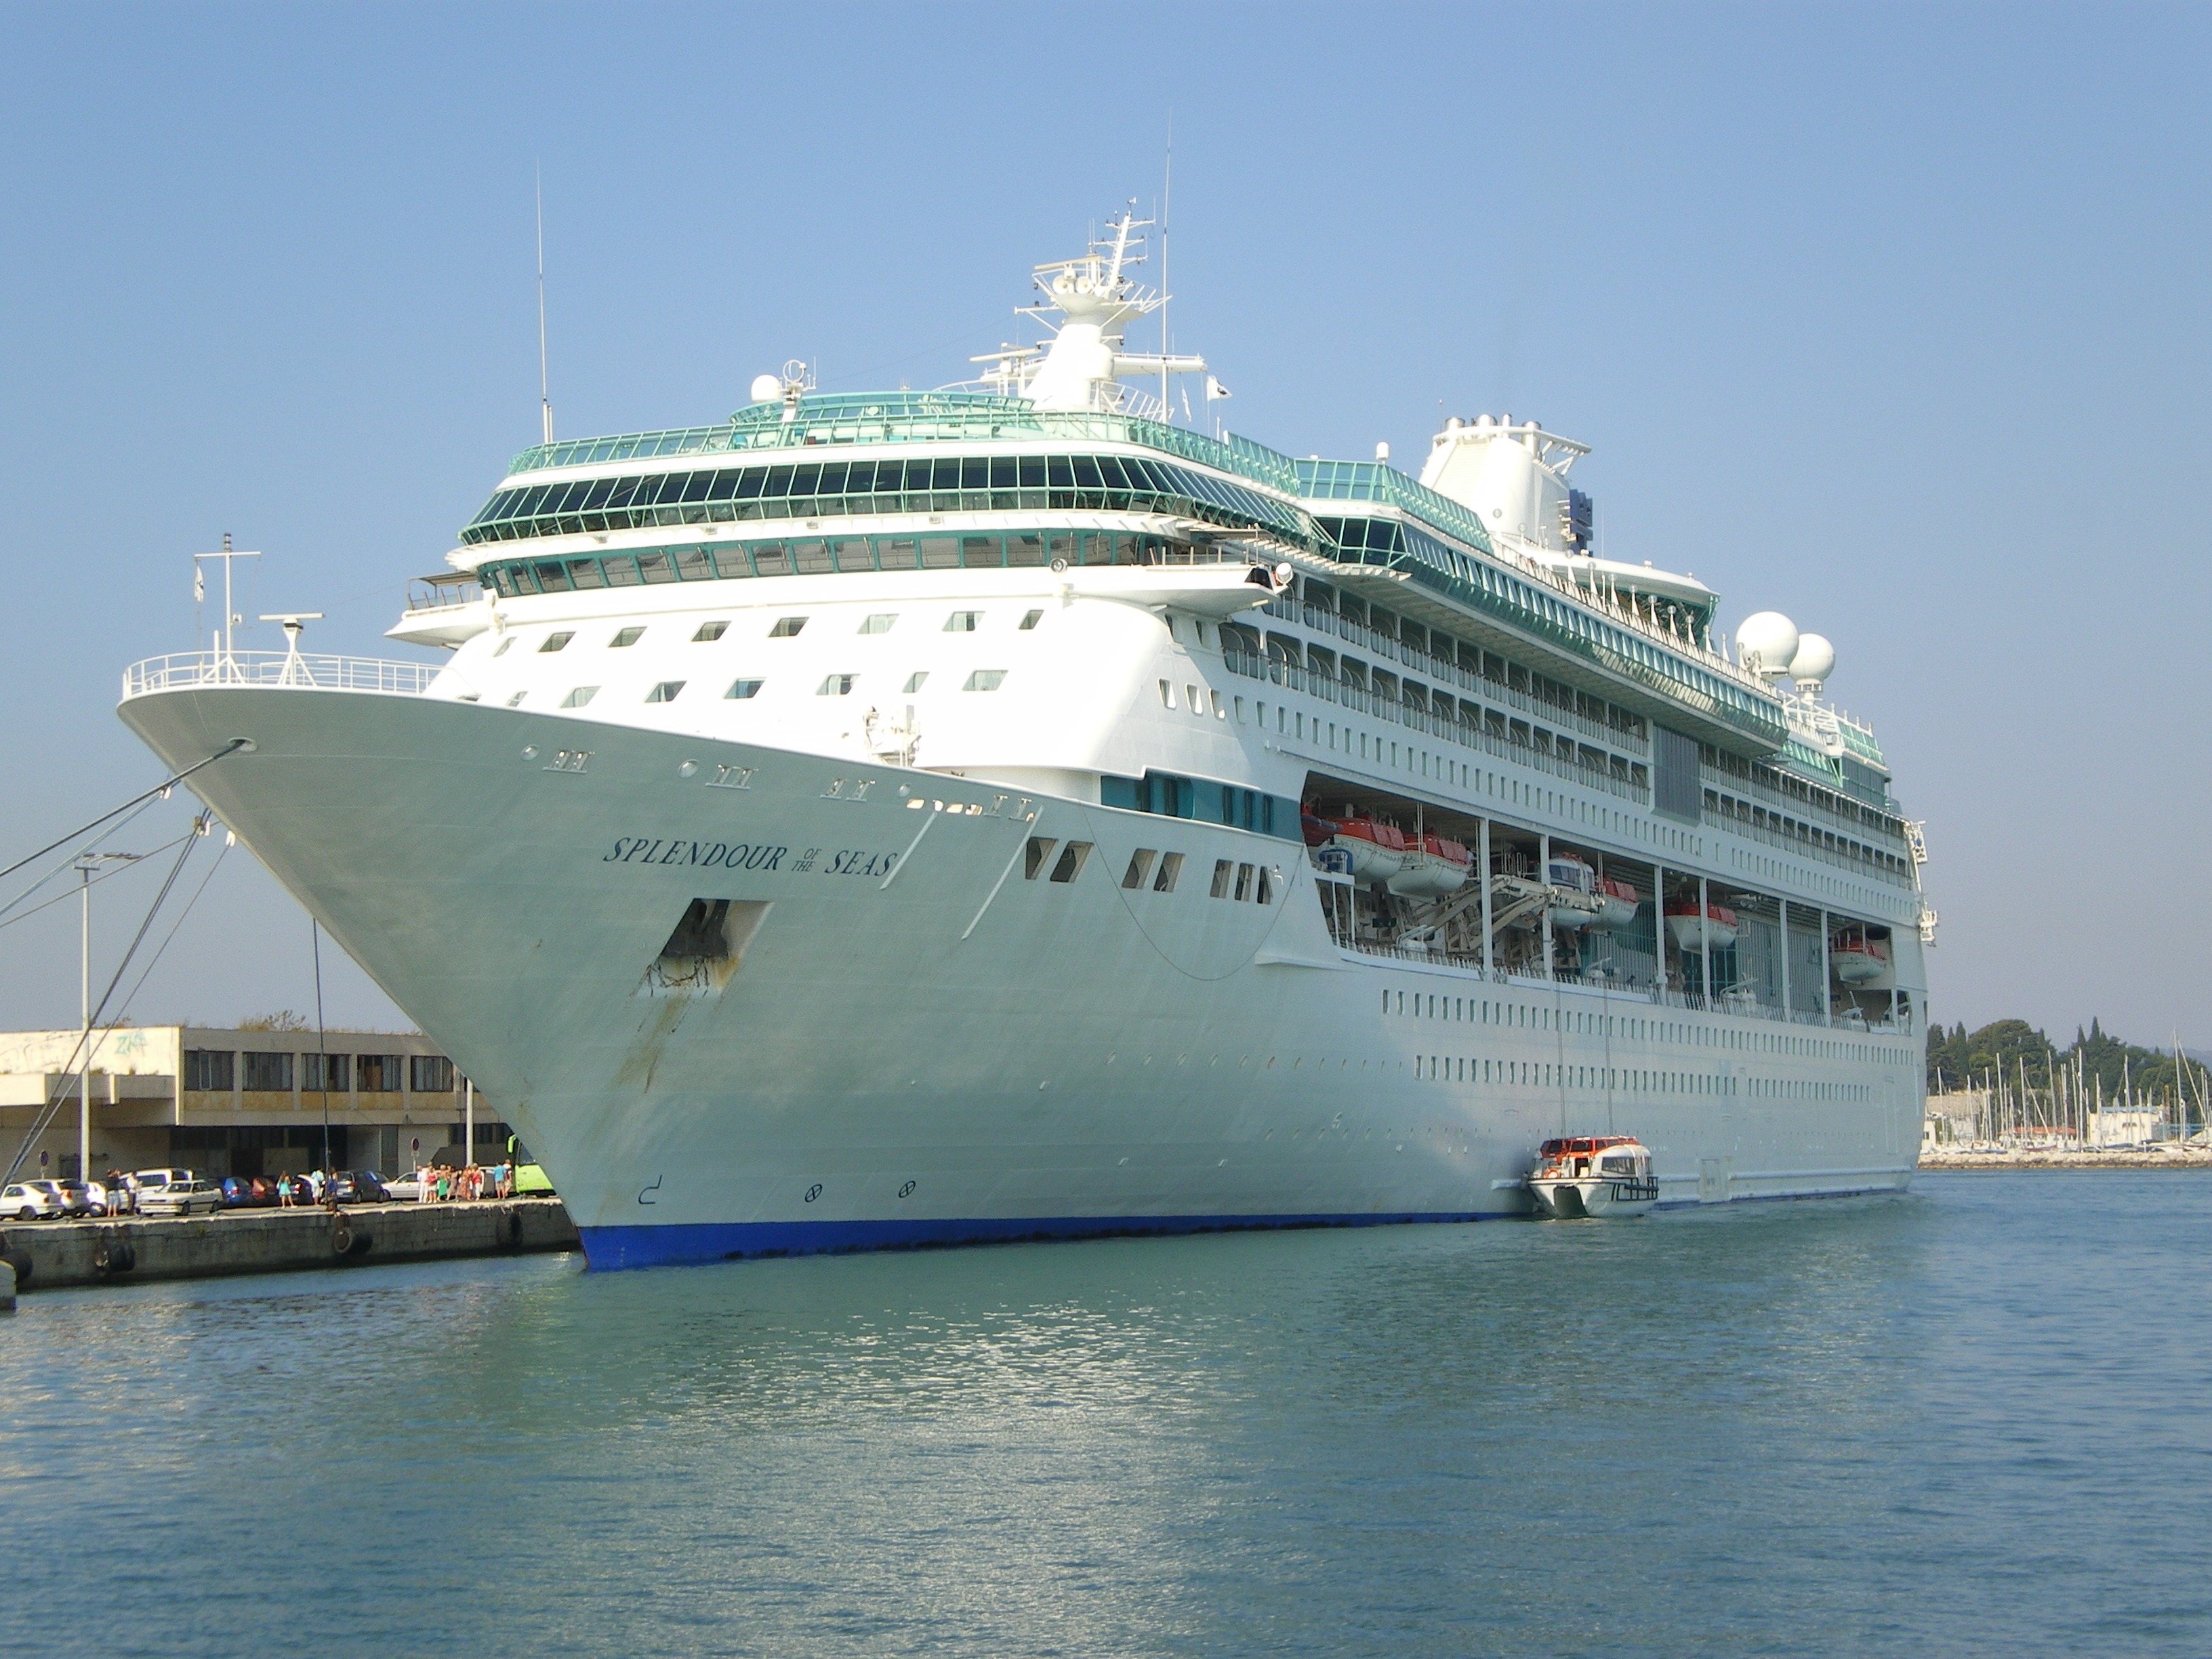
sea, ocean, boat, ship, vacation, travel, recreation, transportation, transport, vessel, vehicle, journey, sailing, holiday, sightseeing, port, tourism, trip, leisure, nautical, luxury, sail, caribbean, cruising, watercraft, liner, cruise ship, destination, voyage, carribean, motor ship, passenger ship, honeymoon, freight transport, ocean liner